Ernst Kupfer

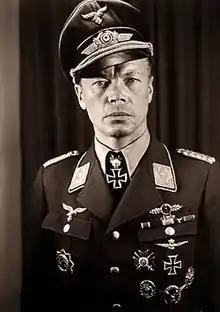

Ernst Kupfer (2 July 1907 – 6 November 1943) was a ground-attack pilot in the Luftwaffe of Nazi Germany during World War II who commanded a wing (StG 2) of Stuka aircraft. He was a recipient of the Knight's Cross of the Iron Cross with Oak Leaves and Swords.